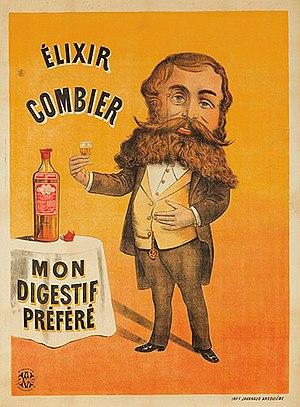
Étiquette du milieu du XIXe siècle de l'élixir Combier
Raspail est une marque de liqueur à visée hygiénique créée par le chimiste et homme politique François-Vincent Raspail qui lui donne son nom en 1847.
François-Vincent Raspail, né le 29 janvier 1794 à Carpentras et mort le 7 janvier 1878 à Arcueil, est un chimiste, botaniste et homme politique français.
Un élixir est une liqueur faite à base d'herbes, d'épices ou de fruits macérés dans de l'alcool. Cette décoction est ensuite distillée. Généralement la tradition veut que sa composition soit tenue secrète car issue d'une recette séculaire mise au point par un ordre monastique. De plus, à l'origine, sa consommation régulière était garante de bonne santé sinon de longue vie.